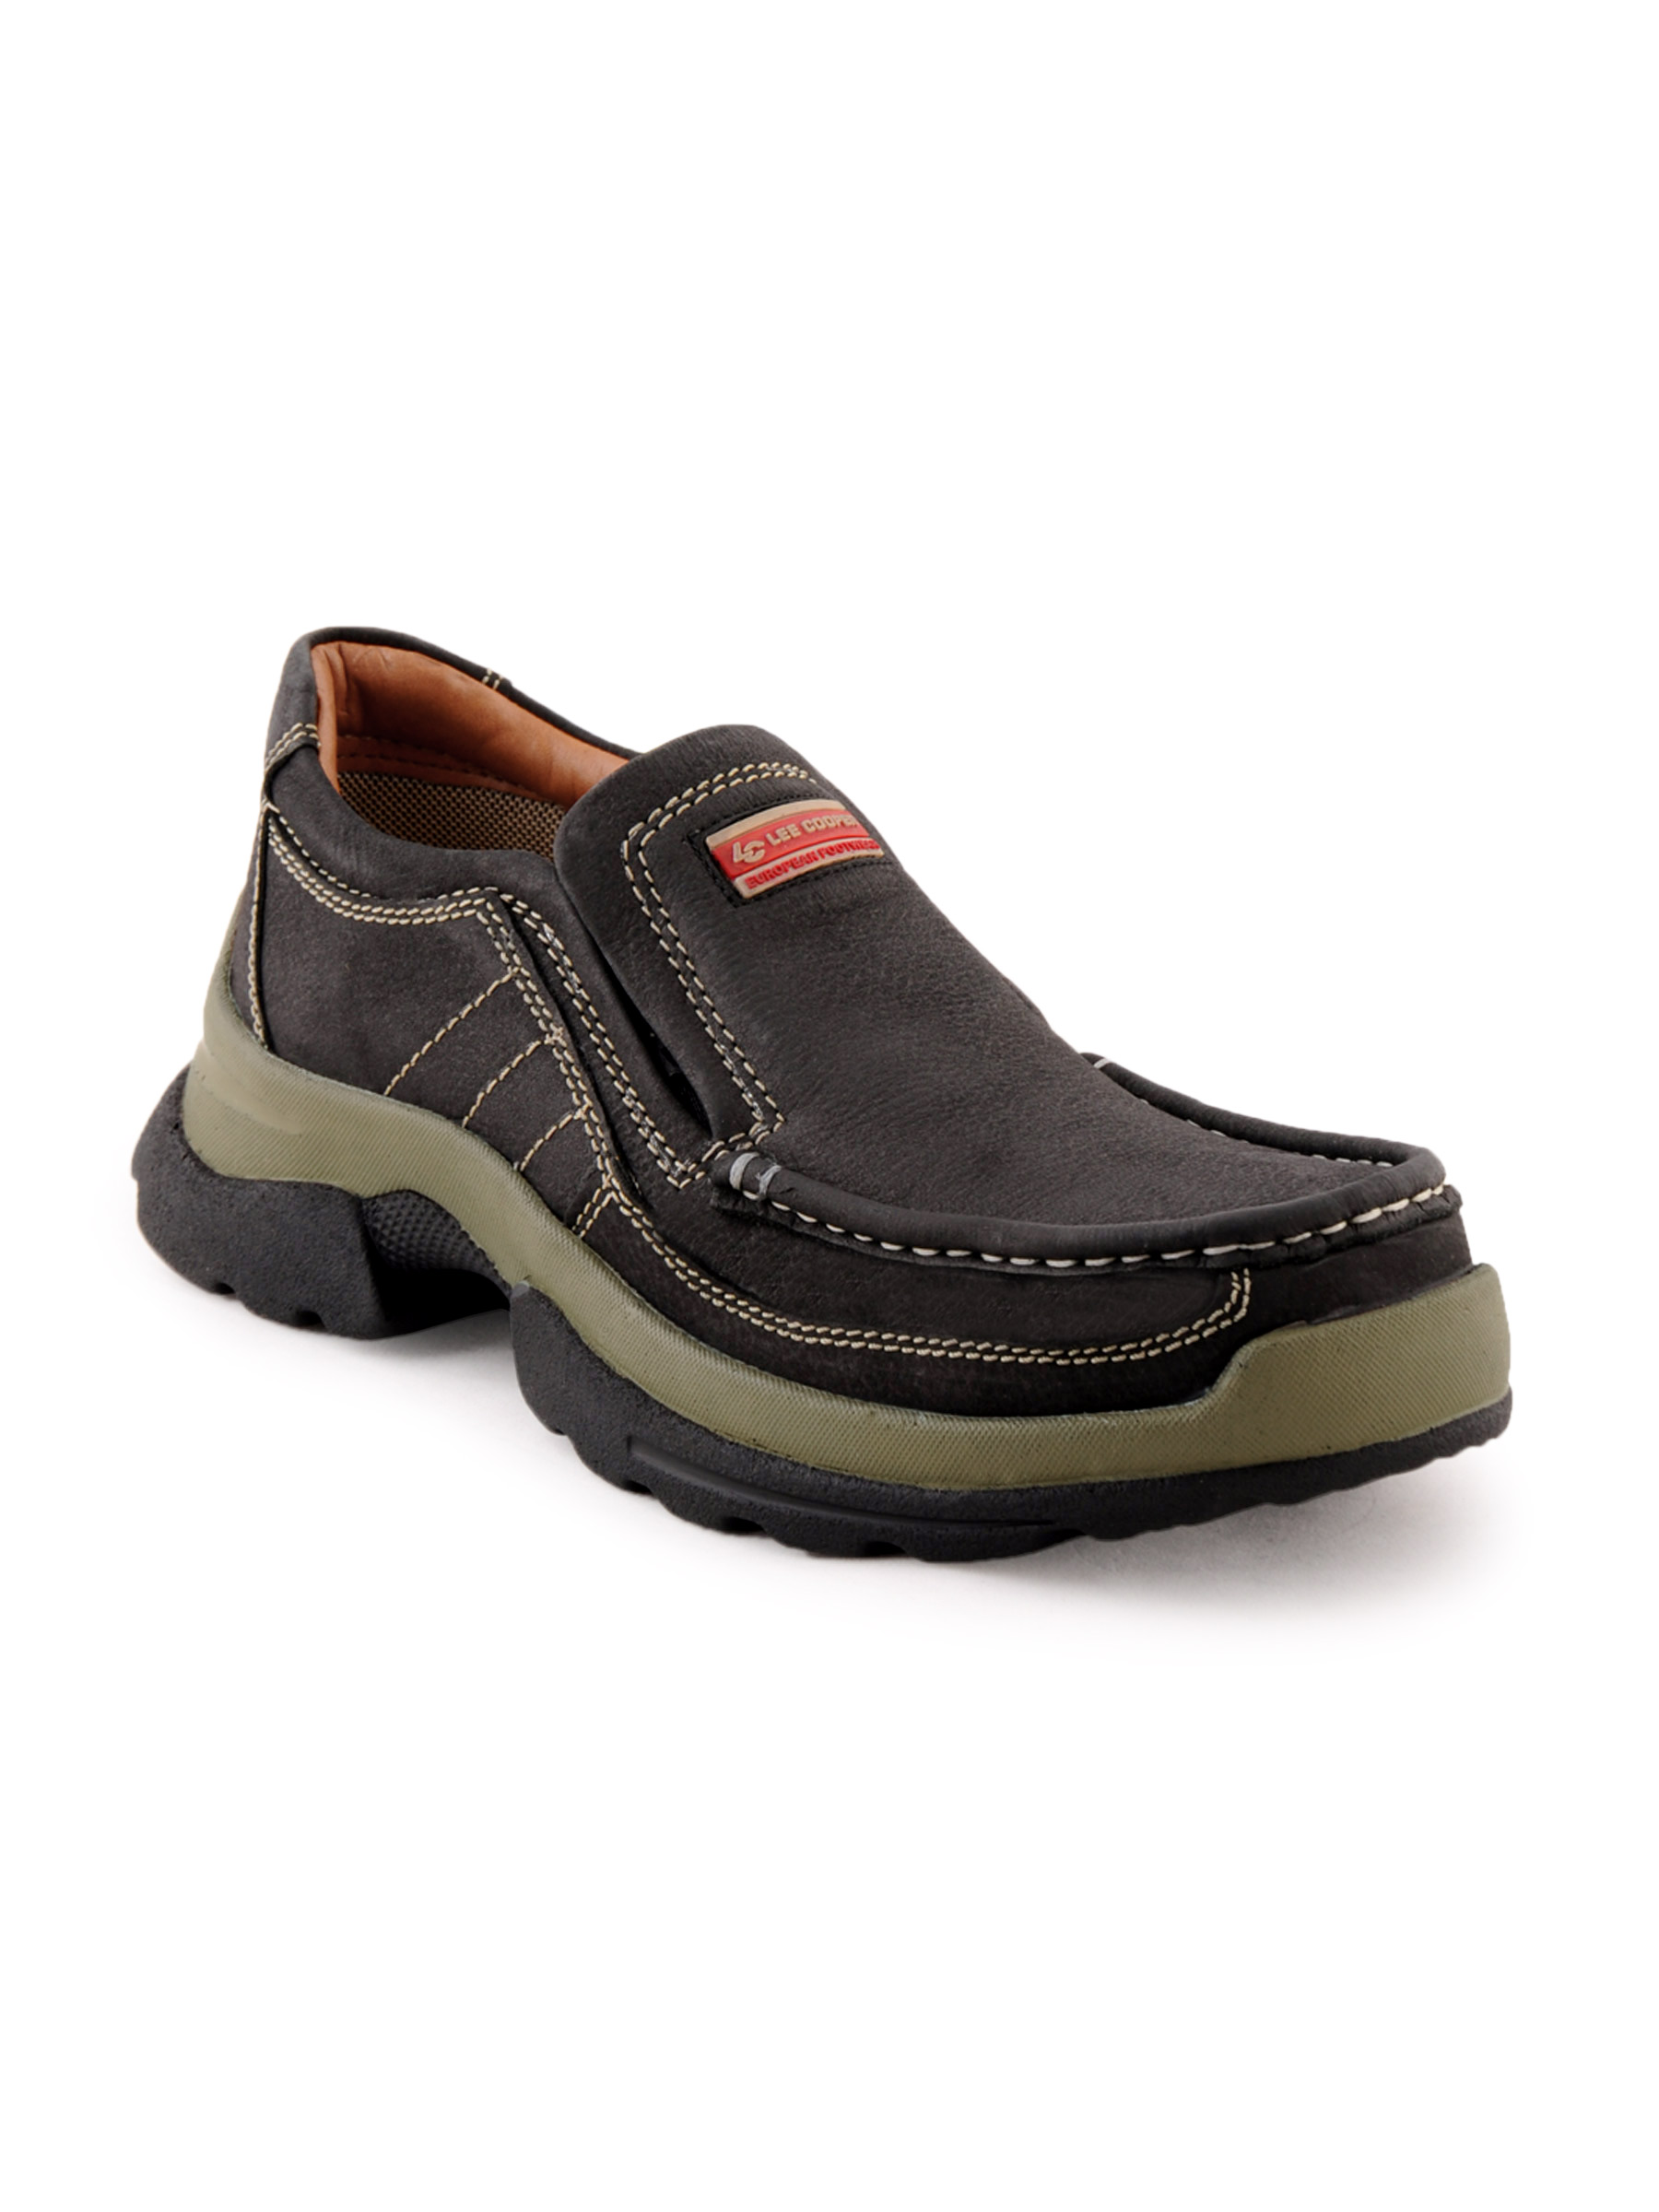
Lee Cooper MenCasual Black Shoes
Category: Footwear / Shoes / Casual Shoes
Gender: Men
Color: Black
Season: Spring 2012
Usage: Casual